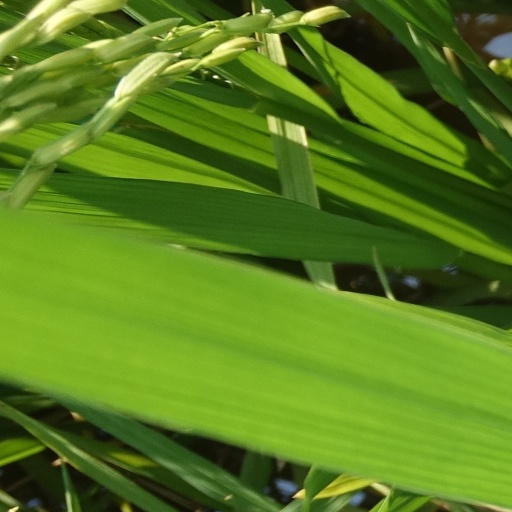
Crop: rice